Lianyungang

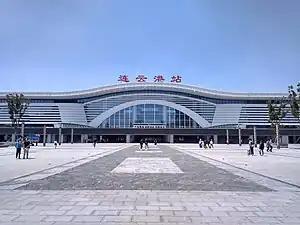
Lianyungang railway station in Haizhou

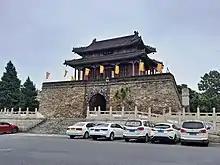
Drum Tower of Haizhou, the old town of Lianyungang

Lianyungang is the eastern end of the Longhai Railway (formerly the Lunghai Railway), connecting it with Lanzhou in central China. As a major arterial east–west railway in China, it runs from Lianyungang to Lanzhou, Gansu through the provinces of Jiangsu, Anhui, Henan, Shaanxi, and Gansu, covering a total length of 1,759 km.